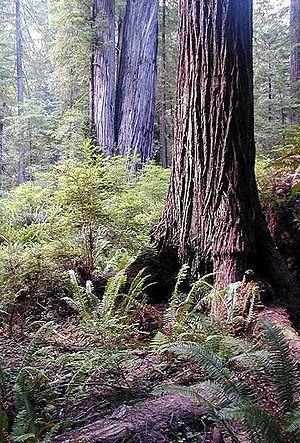
La Bataille d'Endor ou Les Aventures des Ewoks : La Bataille pour Endor ou La Revanche des Ewoks est un téléfilm américain réalisé par Ken et Jim Wheat, diffusé en 1985 sur ABC. Ce spin-off de la saga Star Wars est la suite de L'Aventure des Ewoks.